Sébastien Darrigade

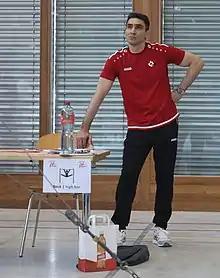
Darrigade in 2022

Sébastien Darrigade (born 20 March 1972) is a French gymnast. He competed at the 1992 Summer Olympics and the 1996 Summer Olympics.